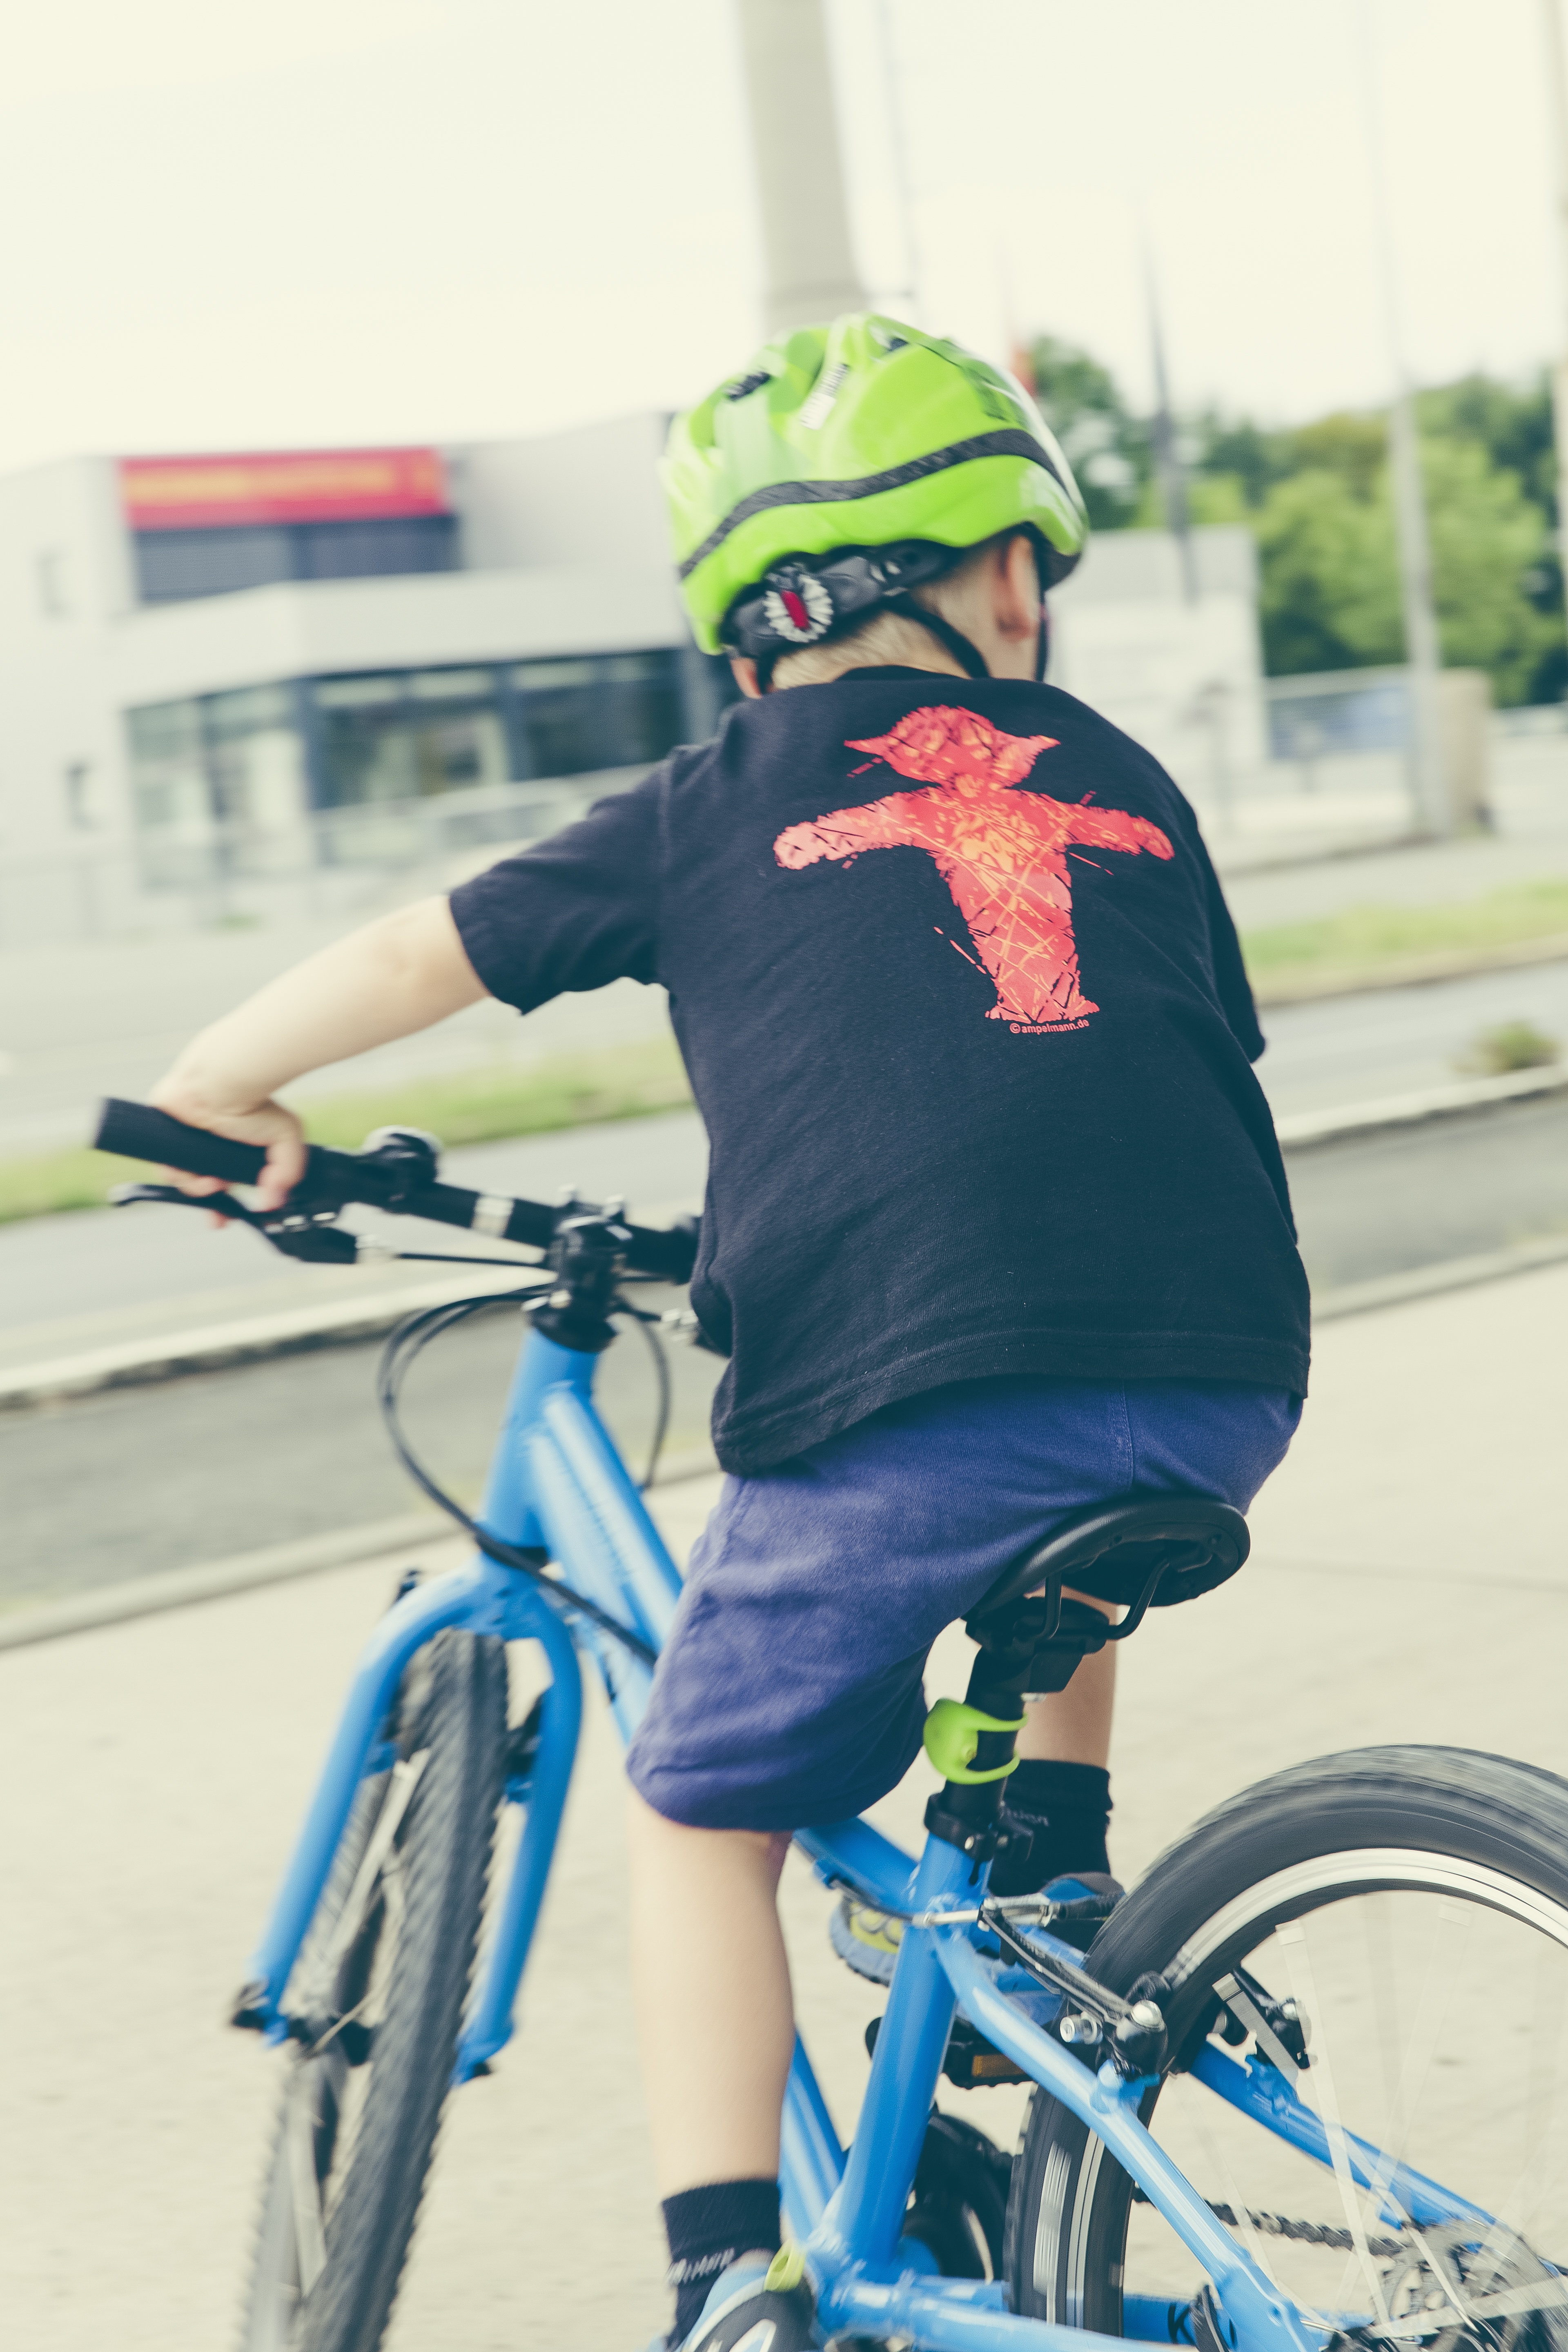
road, traffic, wheel, bicycle, bike, urban, vehicle, child, extreme sport, speed, security, brake, sports equipment, mountain bike, cycling, race, design, sports, racing, helm, handlebars, style, circuit, locomotion, trend, mobility, cyclists, hip, sport bike, chic, brake levers, road cycling, cycle sport, bicycle racing, bicycle motocross, endurance sports